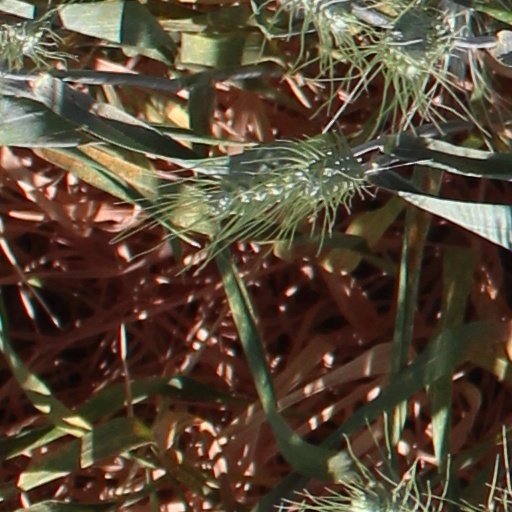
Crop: wheat